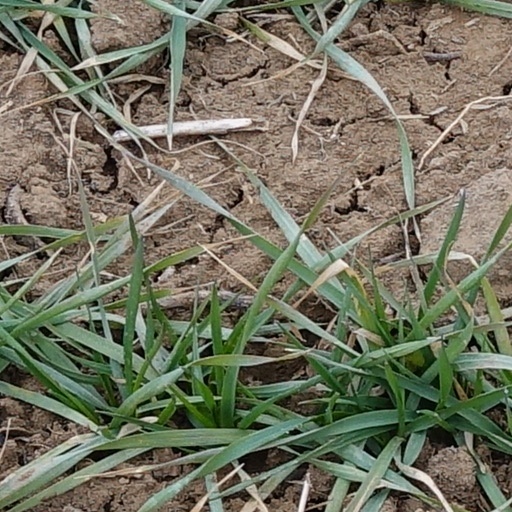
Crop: wheat